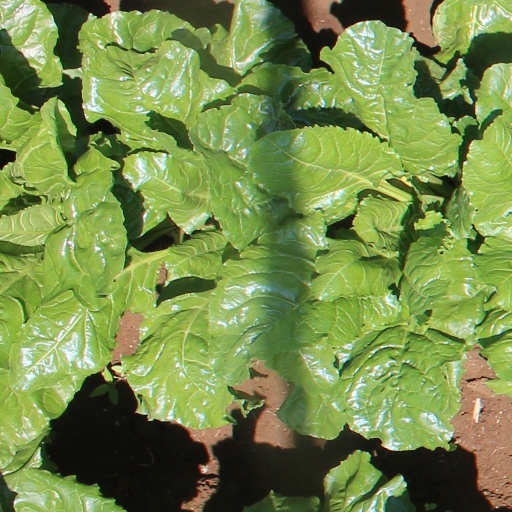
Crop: sugar beet